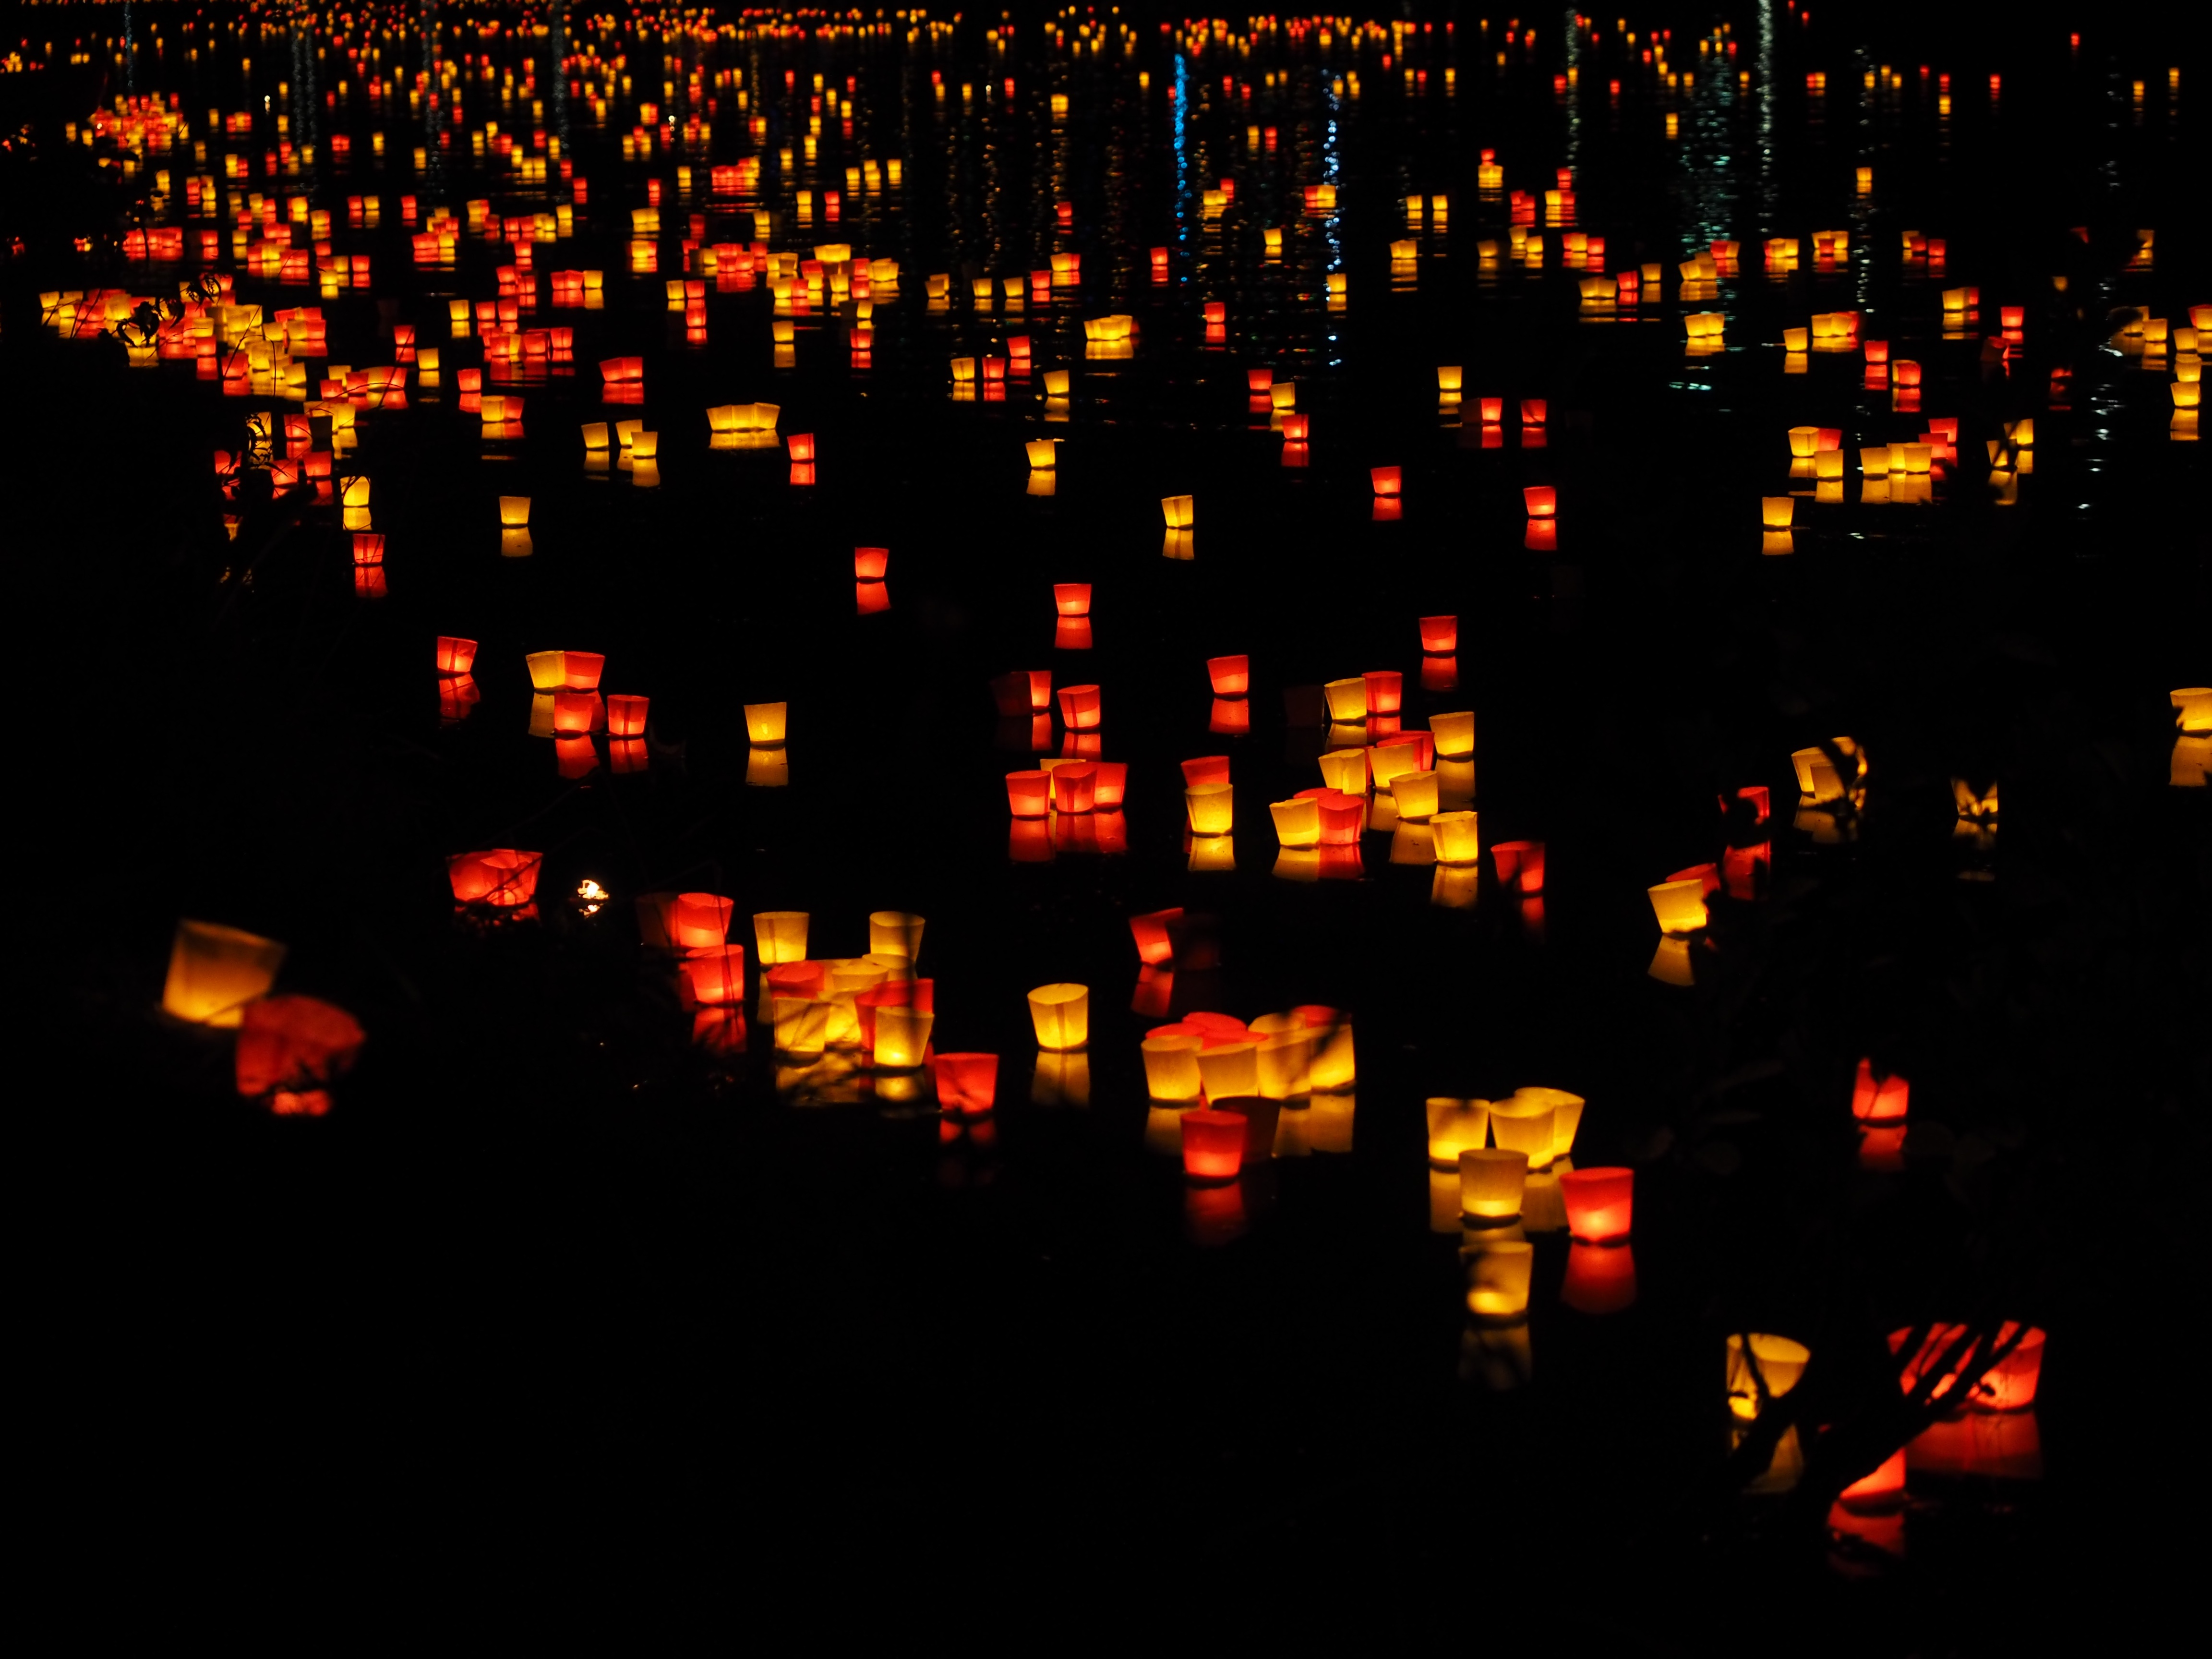
number, river, line, red, darkness, yellow, font, lights, danube, candles, text, ulm, festival of lights, floating candles, lights serenade